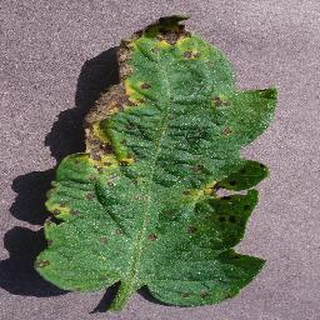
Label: tomato_septoria_leaf_spot